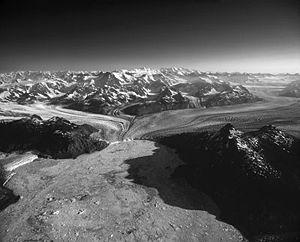
Le glacier Columbia est un glacier côtier d'Alaska aux États-Unis situé dans la région de recensement de Valdez-Cordova. Long de 51 km, il s'étend depuis les montagnes Chugach jusqu'à la baie du Prince-William à 45 km de Valdez.
Il y a environ 664 glaciers dans l'État de l'Alaska aux États-Unis. Cette liste incomplète en présente quelques-uns par ordre alphabétique.